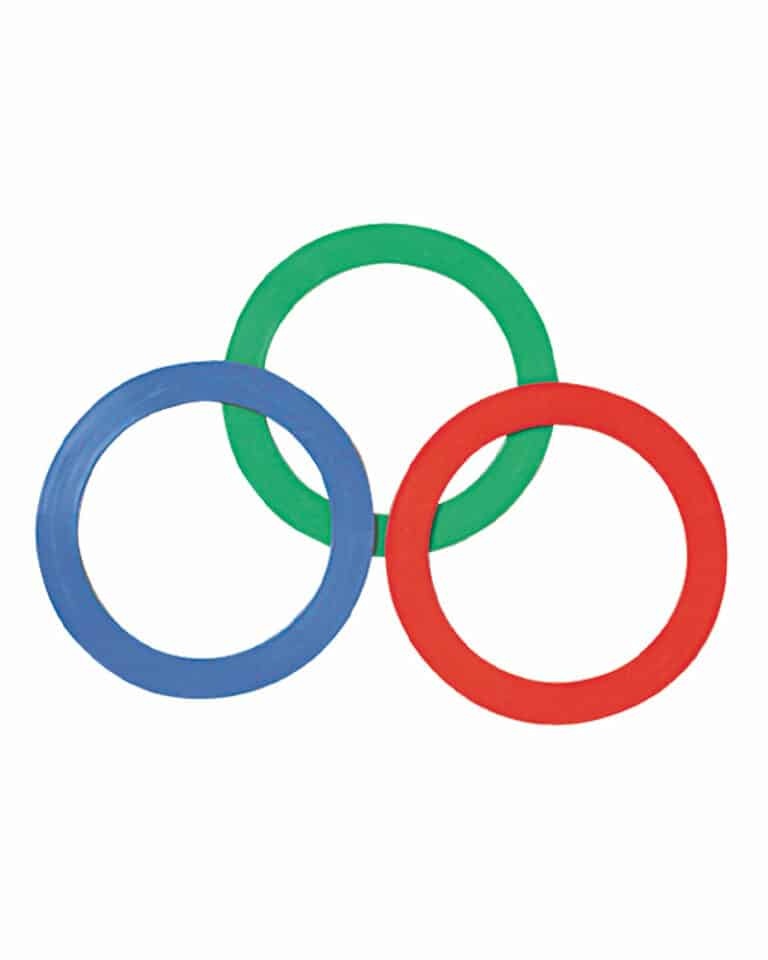
Cerceaux de jonglerie
Cerceaux de jonglerie Les cerceaux de jonglerie sont vendus en paquet de 3, ces anneaux plats en plastique de 9 pouces (24 cm) de diamètre sont disponibles en rouge, bleu ou vert. Pas de choix de couleurs. Spécifications des cerceaux de jonglerie Couleur: Rouge , bleu et vert Diamètre: 9"
Brand: 360
Category: Arts & Entertainment > Hobbies & Creative Arts > Juggling > Juggling Rings